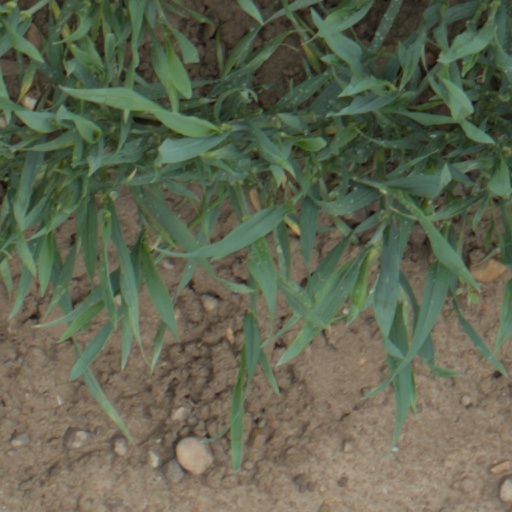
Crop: wheat